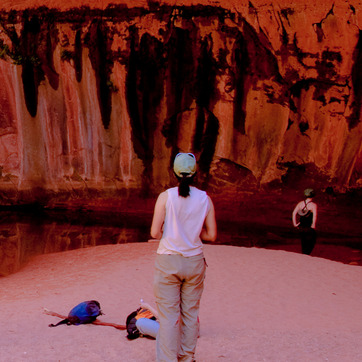
Material: hair